Wells-next-the-Sea Lifeboat Station

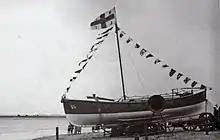
The "Surf"-class motor lifeboat RNLB "Royal Silver Jubilee" (ON 780) was the first motor lifeboat at Wells

Although motor lifeboats had been available since at least 1911, Wells was not provided with one until 1936 because of the need for an appropriate boat launch. The station received a lifeboat, the RNLB "Royal Silver Jubilee" (ON 780), which had been designed by James Barnett and was light enough for the beach launch required at Wells. She was also the first Surf-class to be propelled by a basic water jet system, which was ideal for the shallow water at Wells.